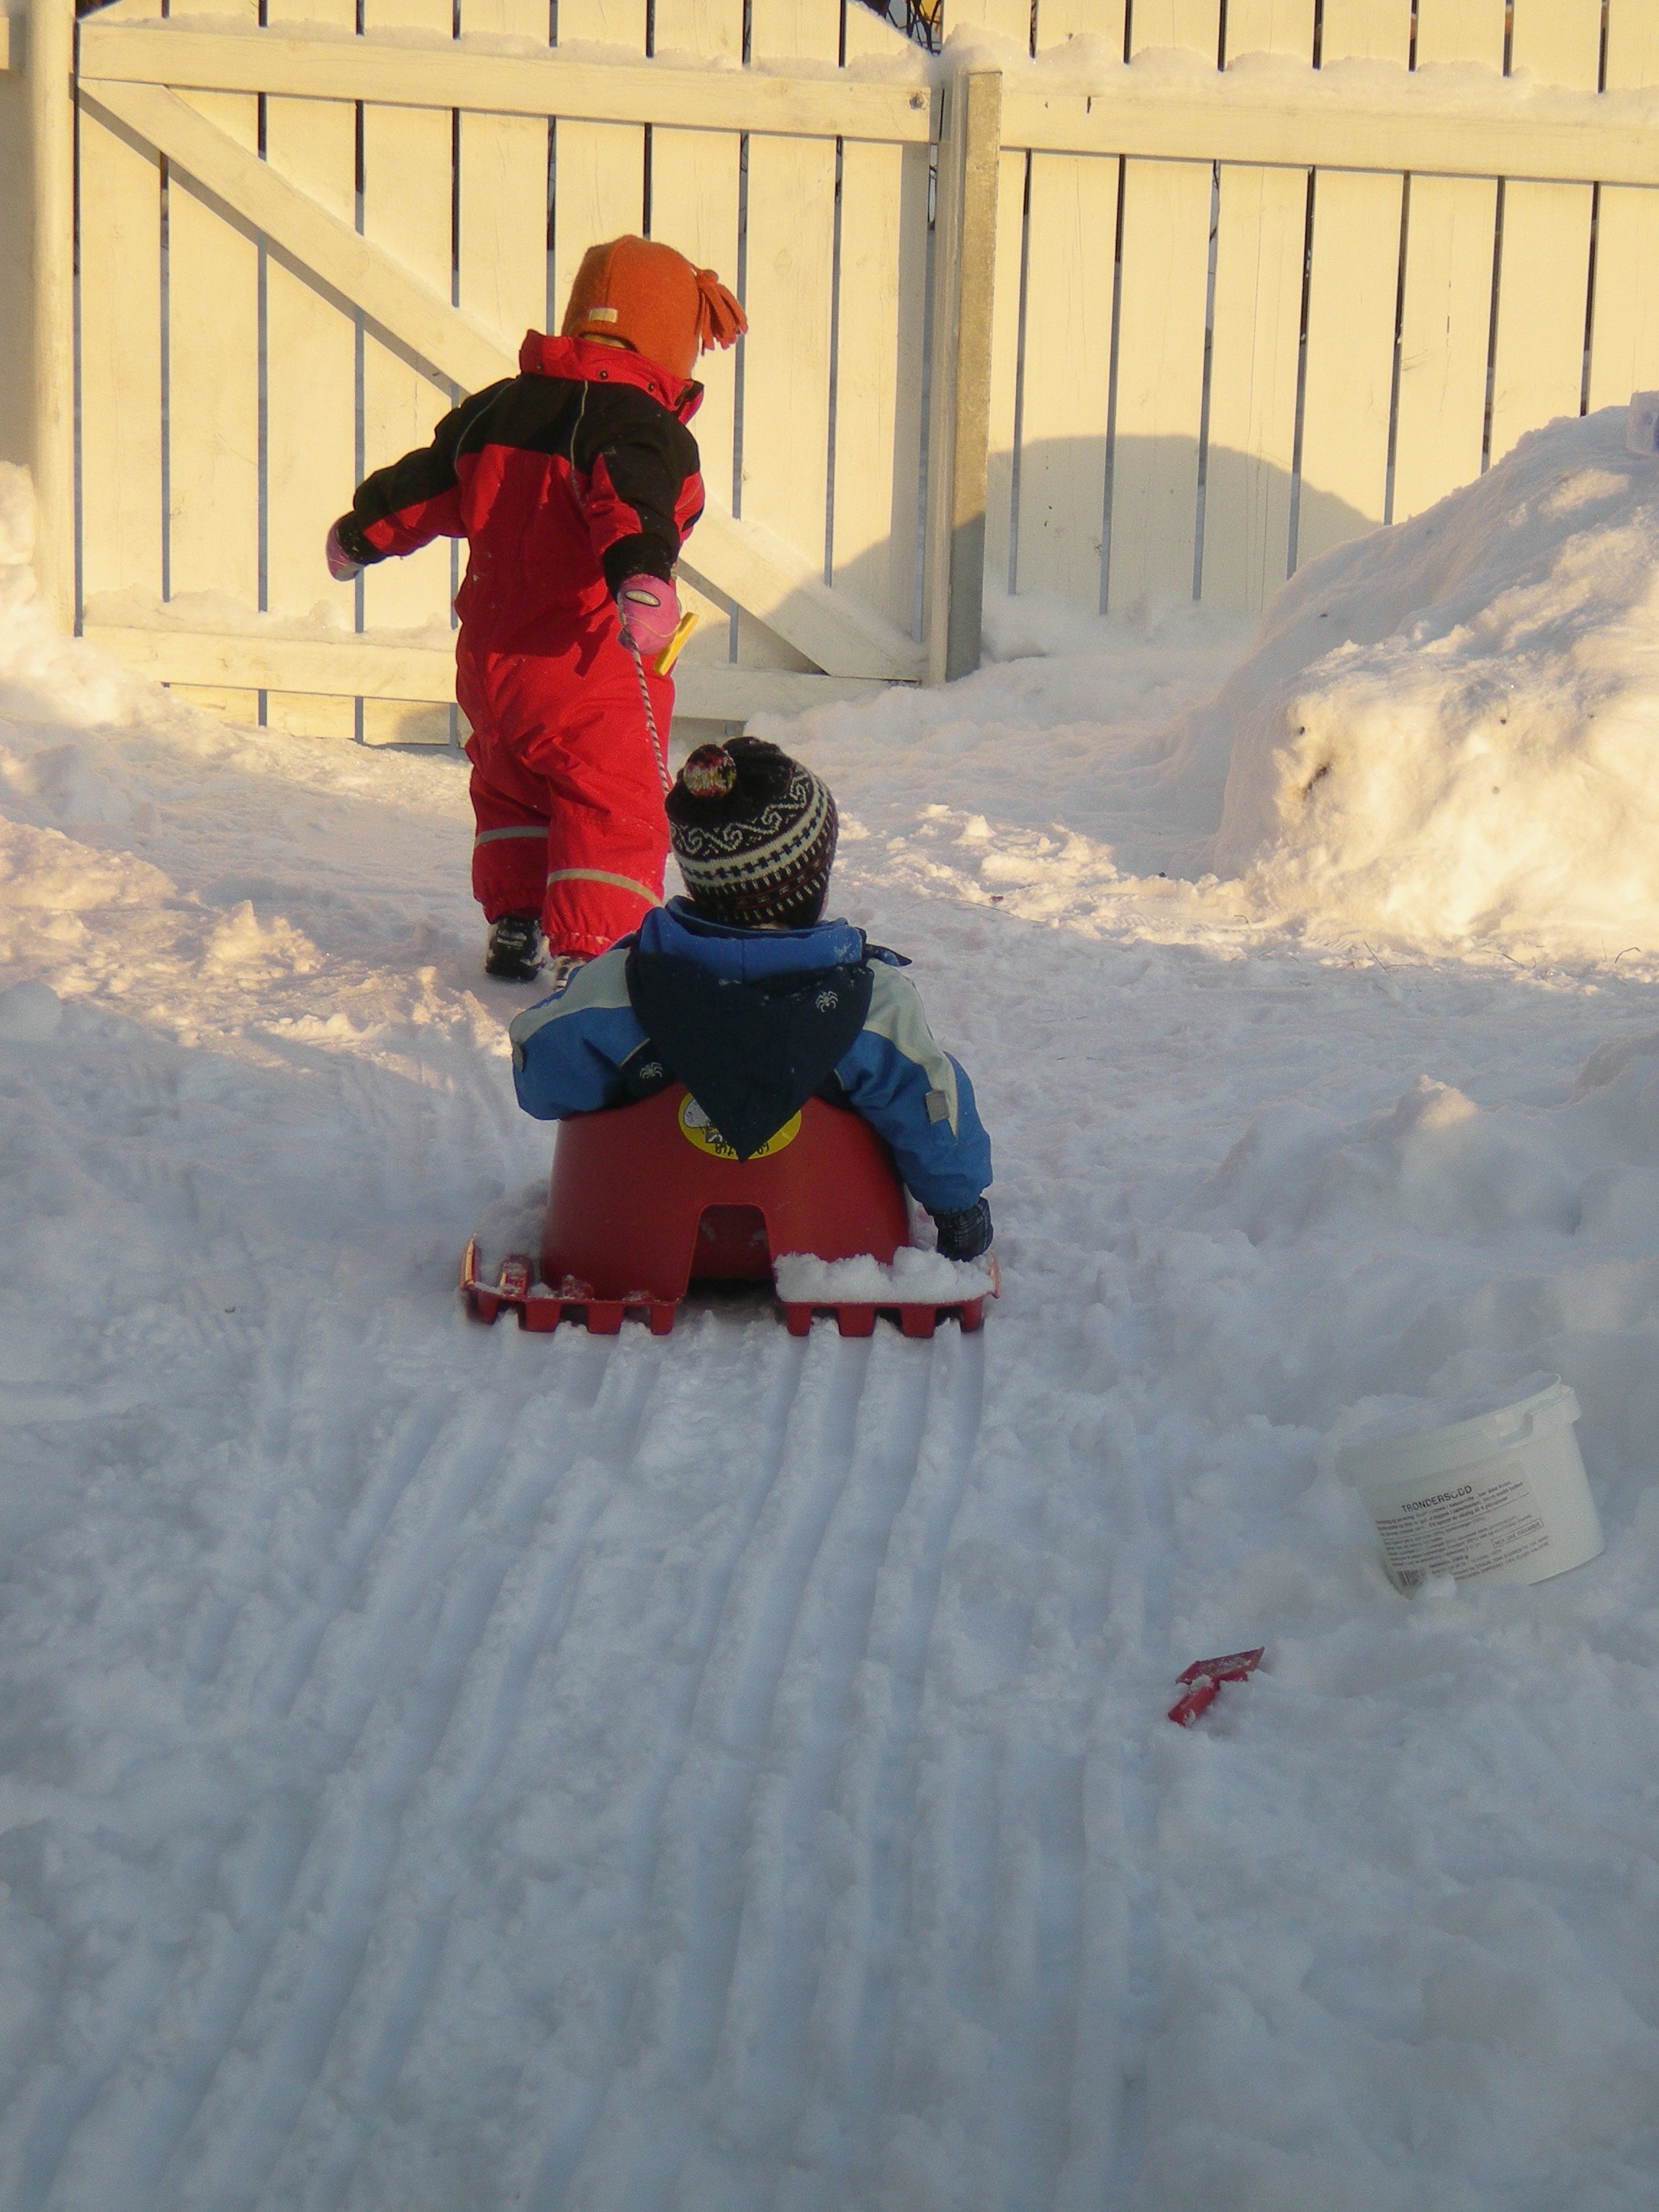
snow, cold, winter, play, frost, red, weather, clothing, snowboard, extreme sport, childhood, season, winter sport, outdoors, fun, happy, happiness, toddler, footwear, little, snowboarding, sled, blizzard, active, sledding, family playing, winter holiday